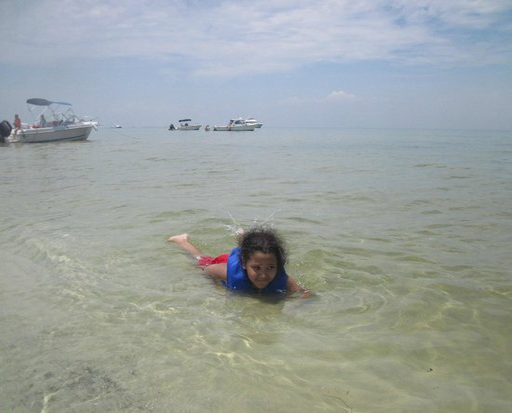
calm bay side of the island